Henry Hyams (architect)

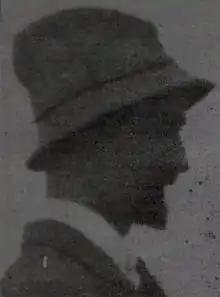

Henry Hyams was a British architect active in the early 20th century, mainly known for his design of two restaurants in Devon, and for two buildings in Battersea. He was an Esperanto instructor and in World War I, a conscientious objector.